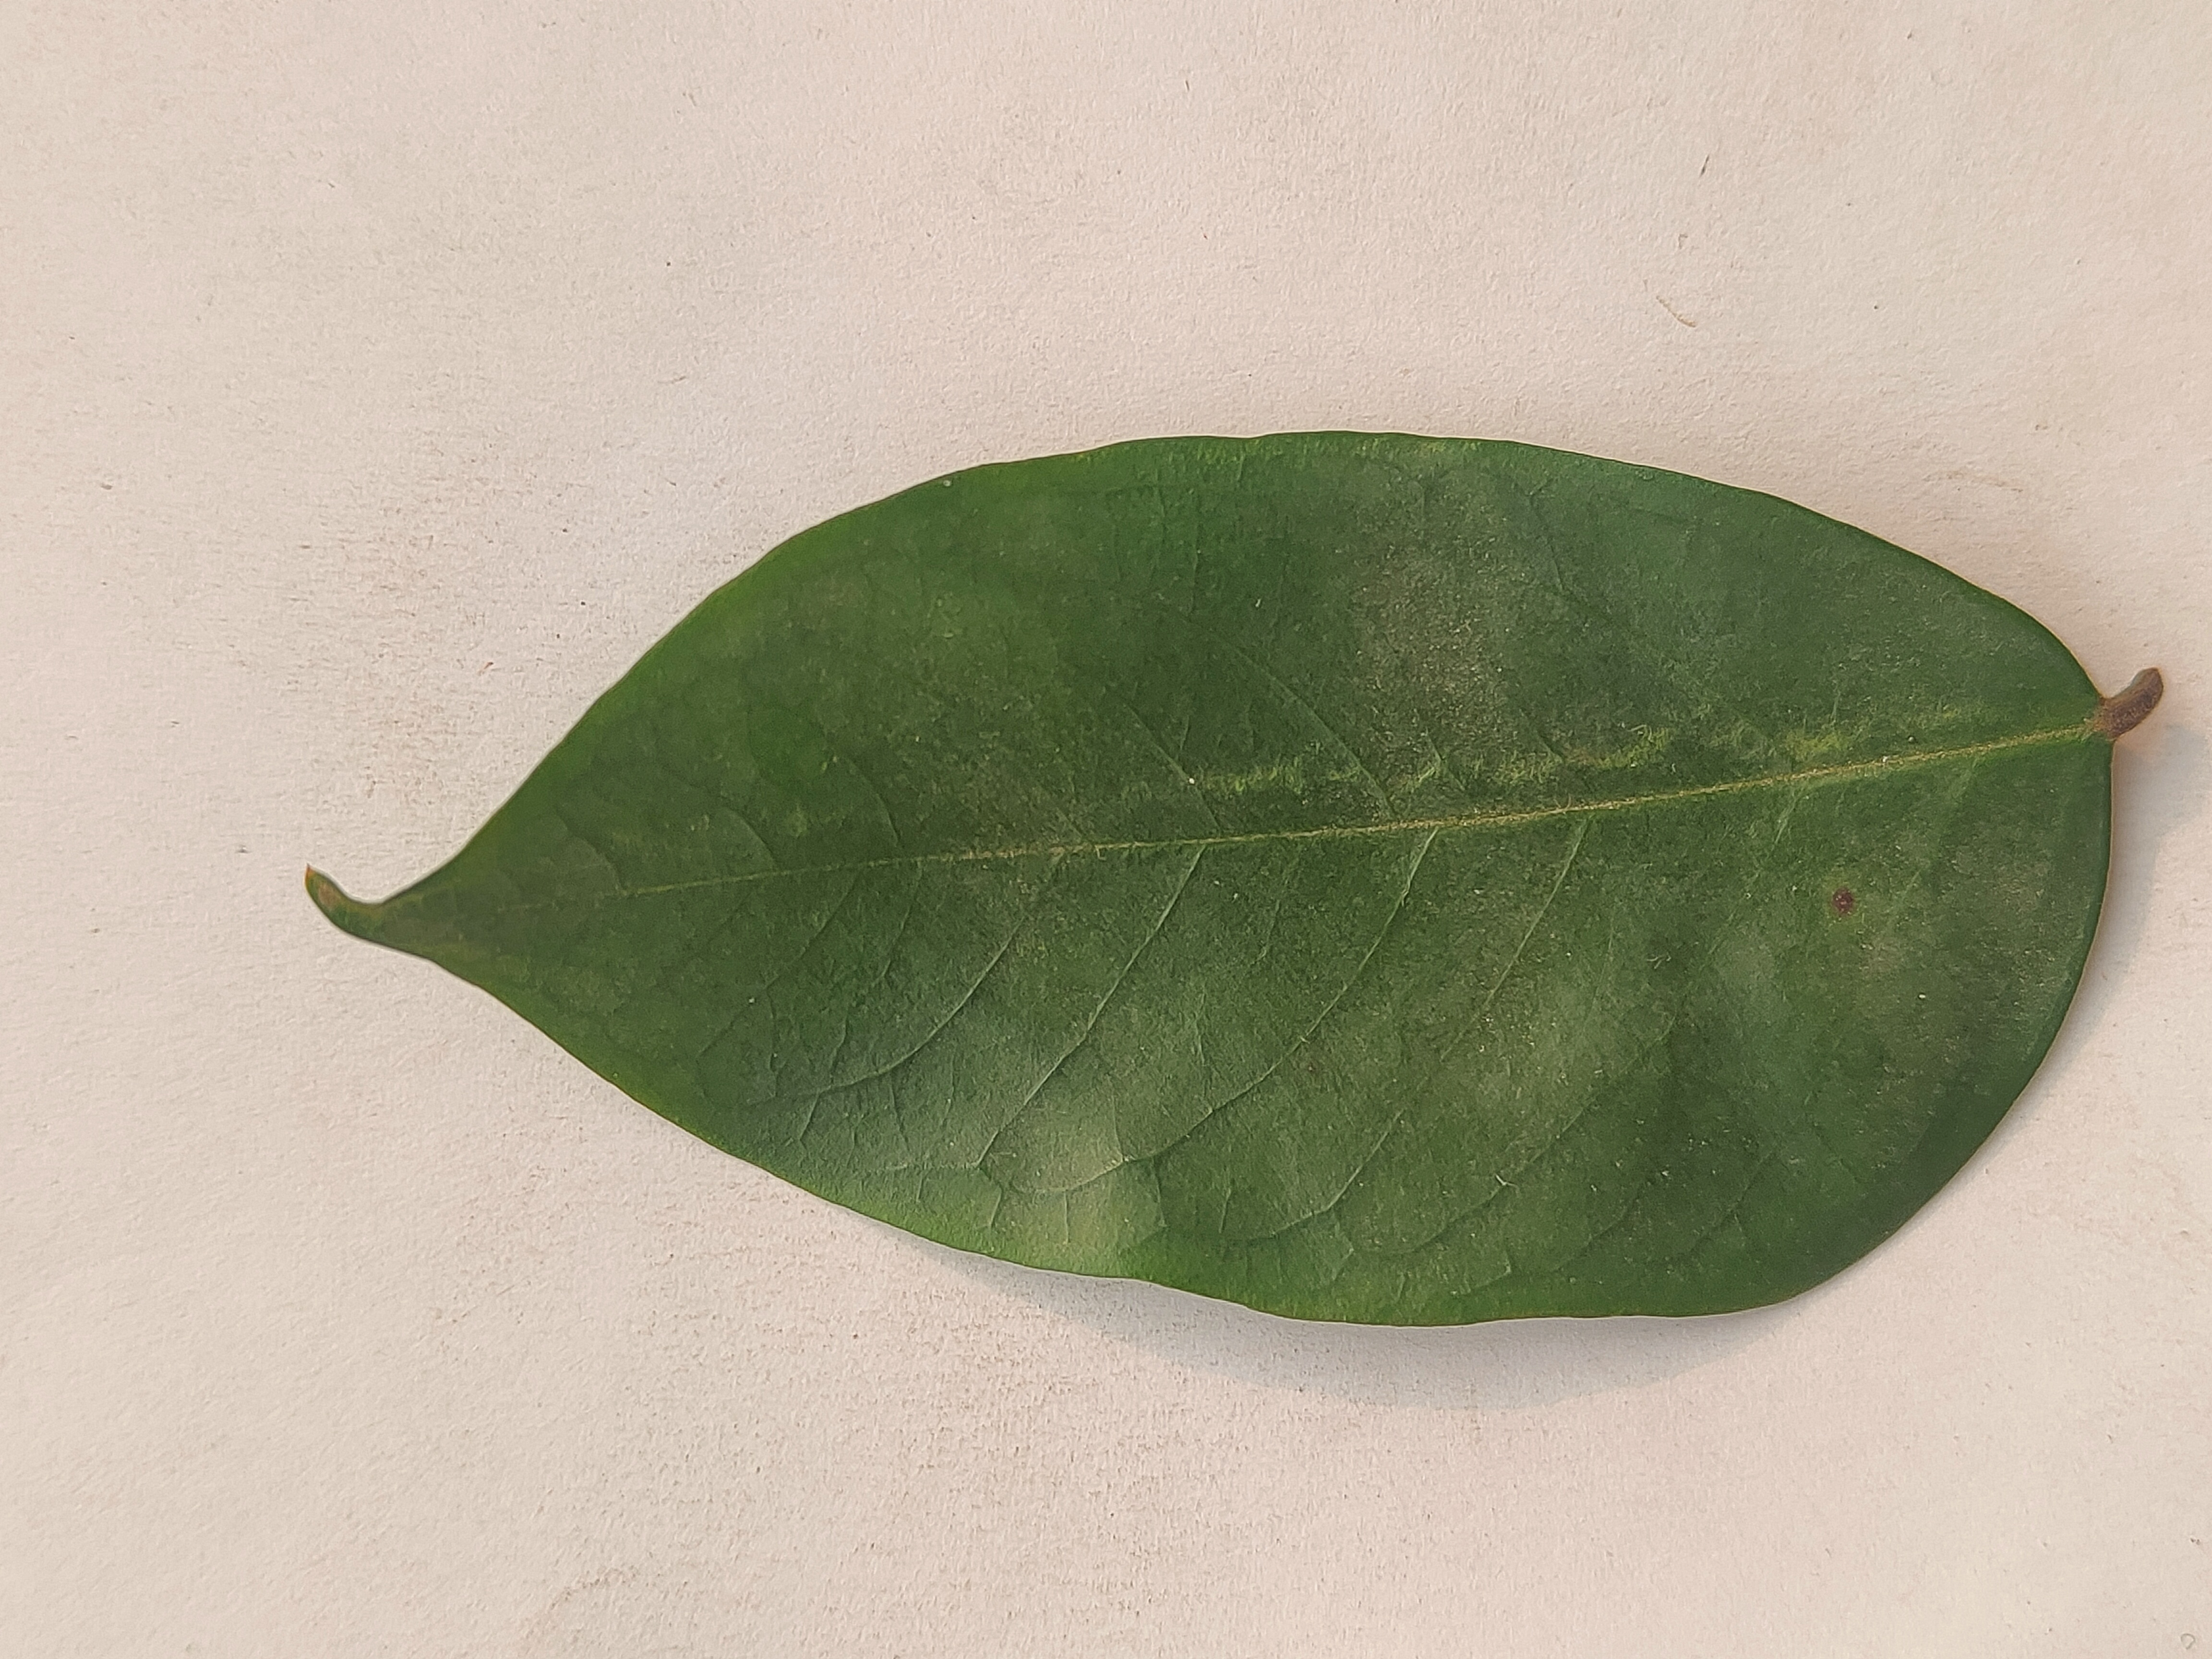
Leaf variety: Star Fruit